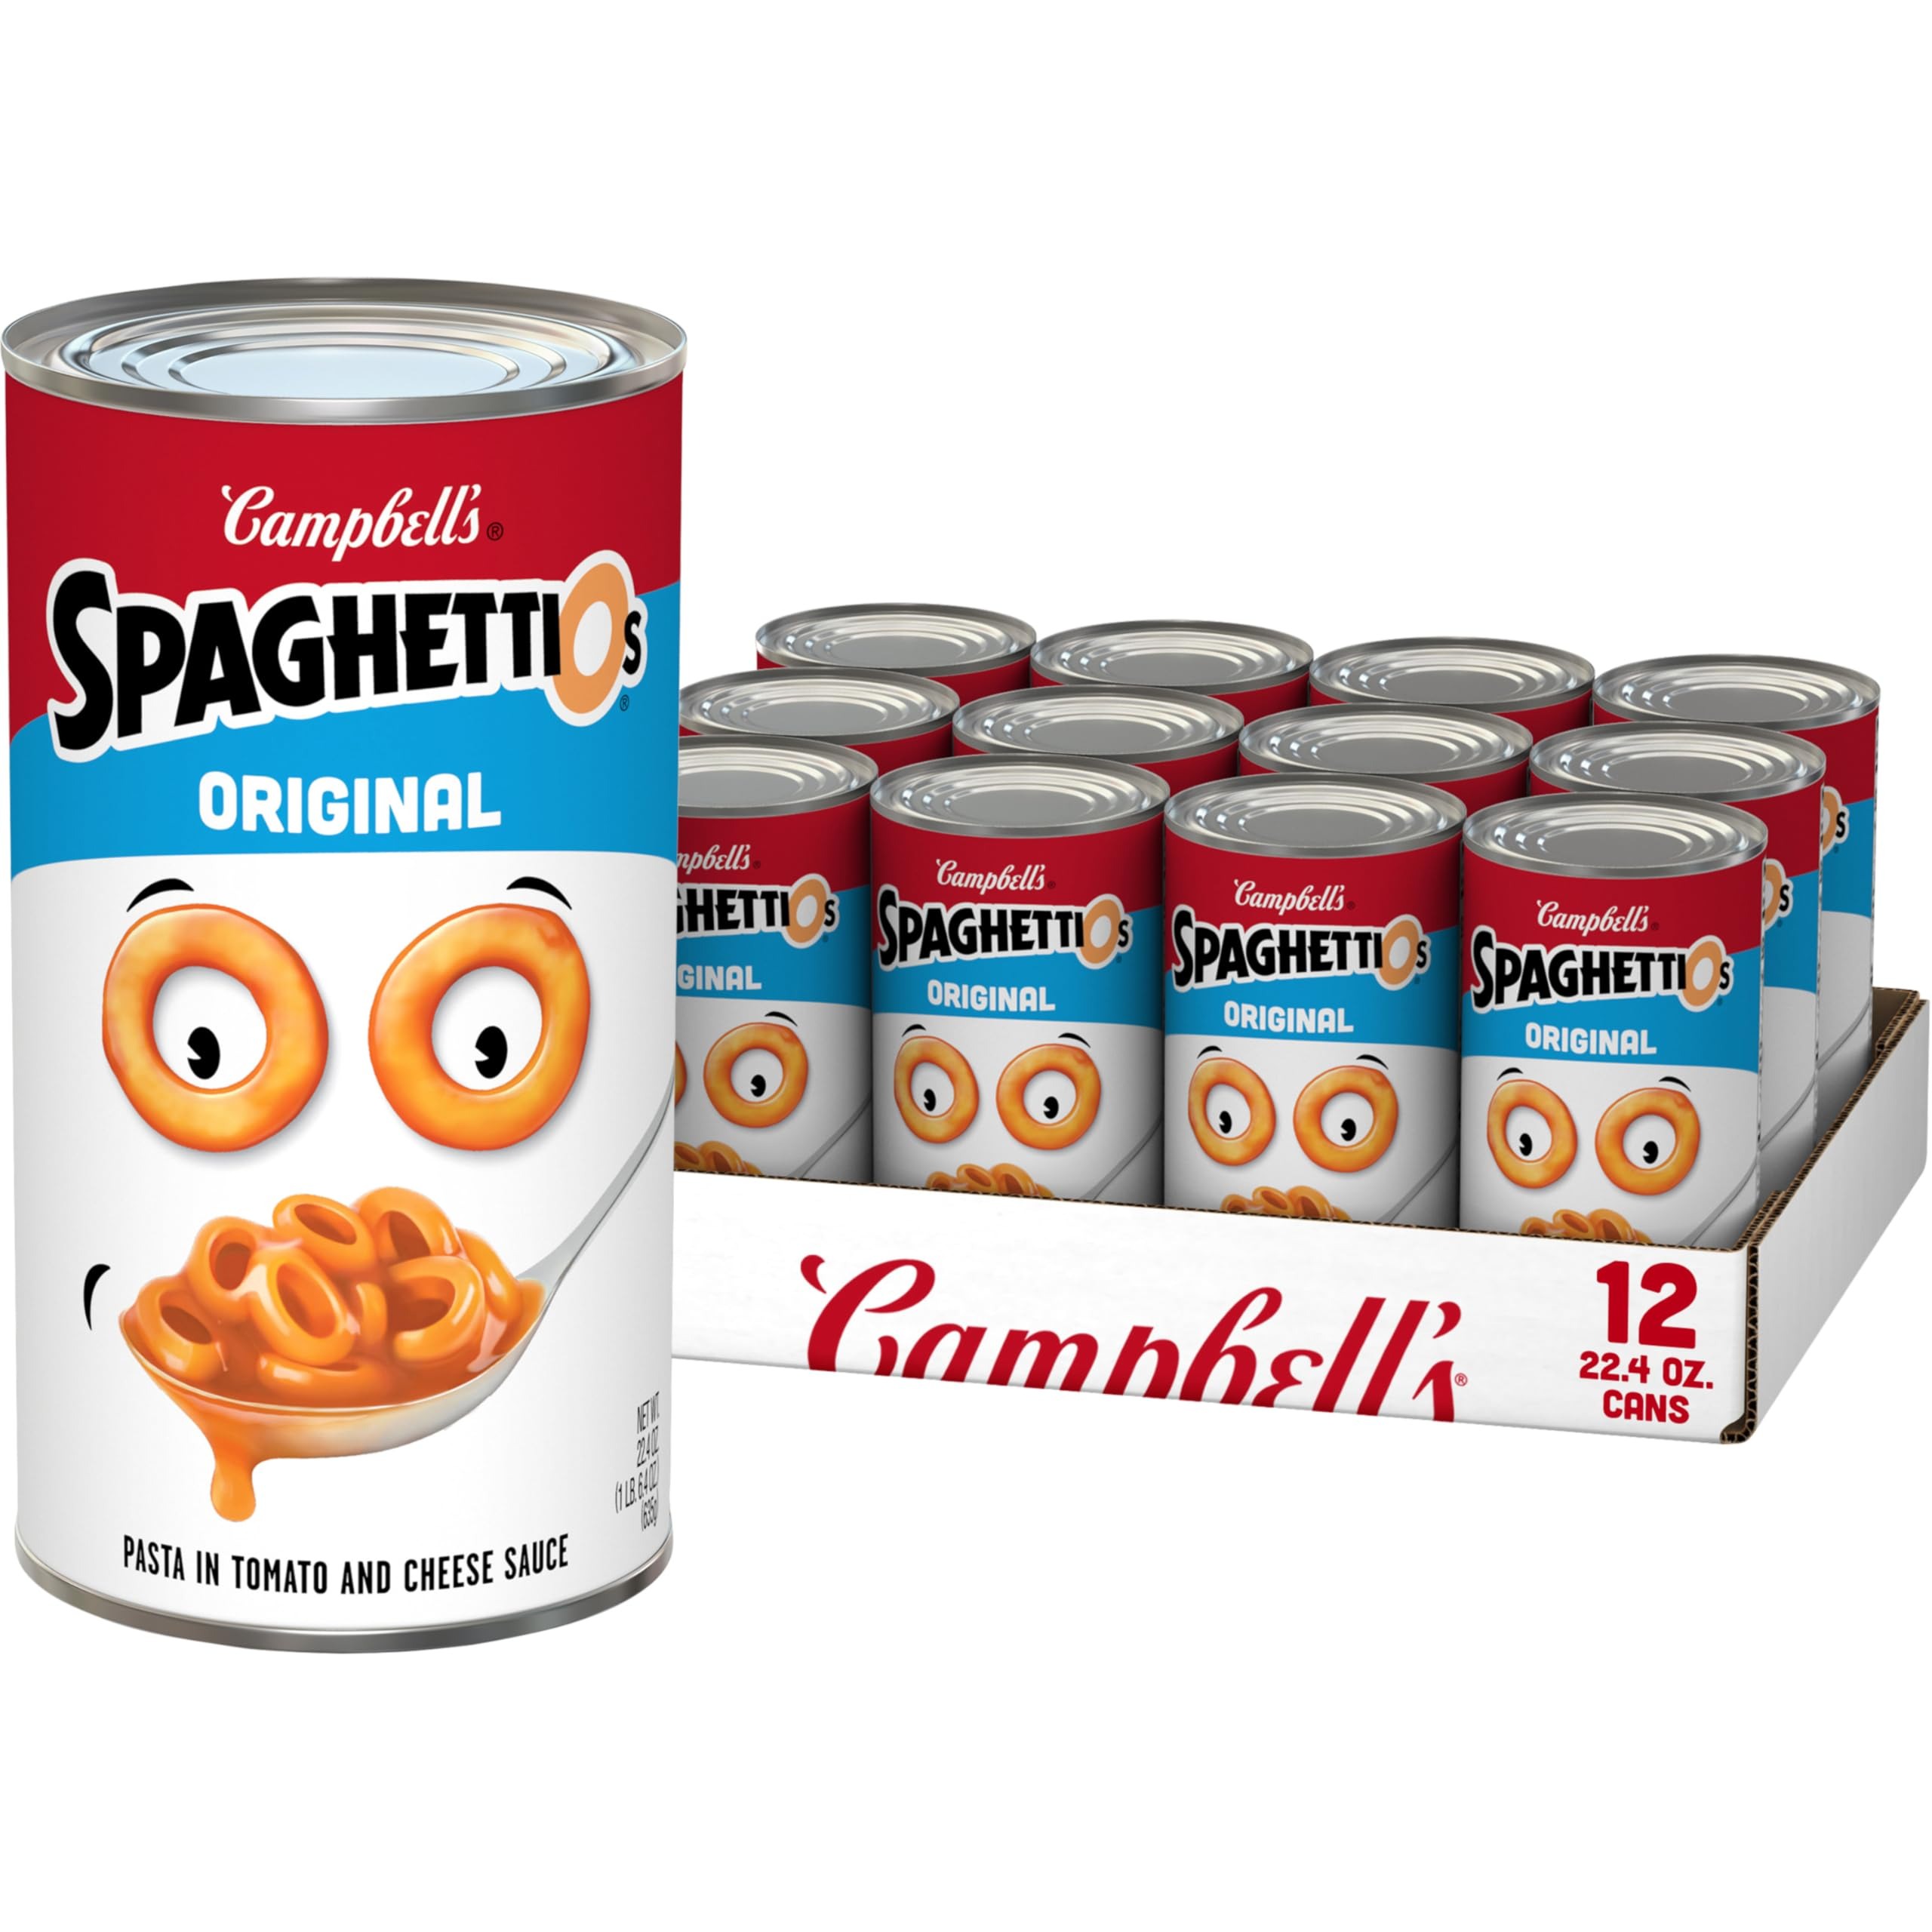
Item Name: SpaghettiOs Original Canned Pasta, Healthy Snack for Kids and Adults, 22.4 OZ Can (Pack of 12)
Bullet Point 1: Twelve (12) 22.4 oz cans of SpaghettiOs Original Canned Pasta
Bullet Point 2: Neat o-shaped pasta that adds character to every bite
Bullet Point 3: Canned SpaghettiOs feature a delicious tomato and cheese sauce the whole family will love
Bullet Point 4: Pasta and tomato sauce features 1/2 cup of vegetables per 1 cup serving and 4 essential nutrients
Bullet Point 5: Serve 1 cup of SpaghettiOs as a healthy snack for kids, pack some as a kids lunch or enjoy as a nostalgic entree
Value: 16.0
Unit: Ounce

Price: 35.4